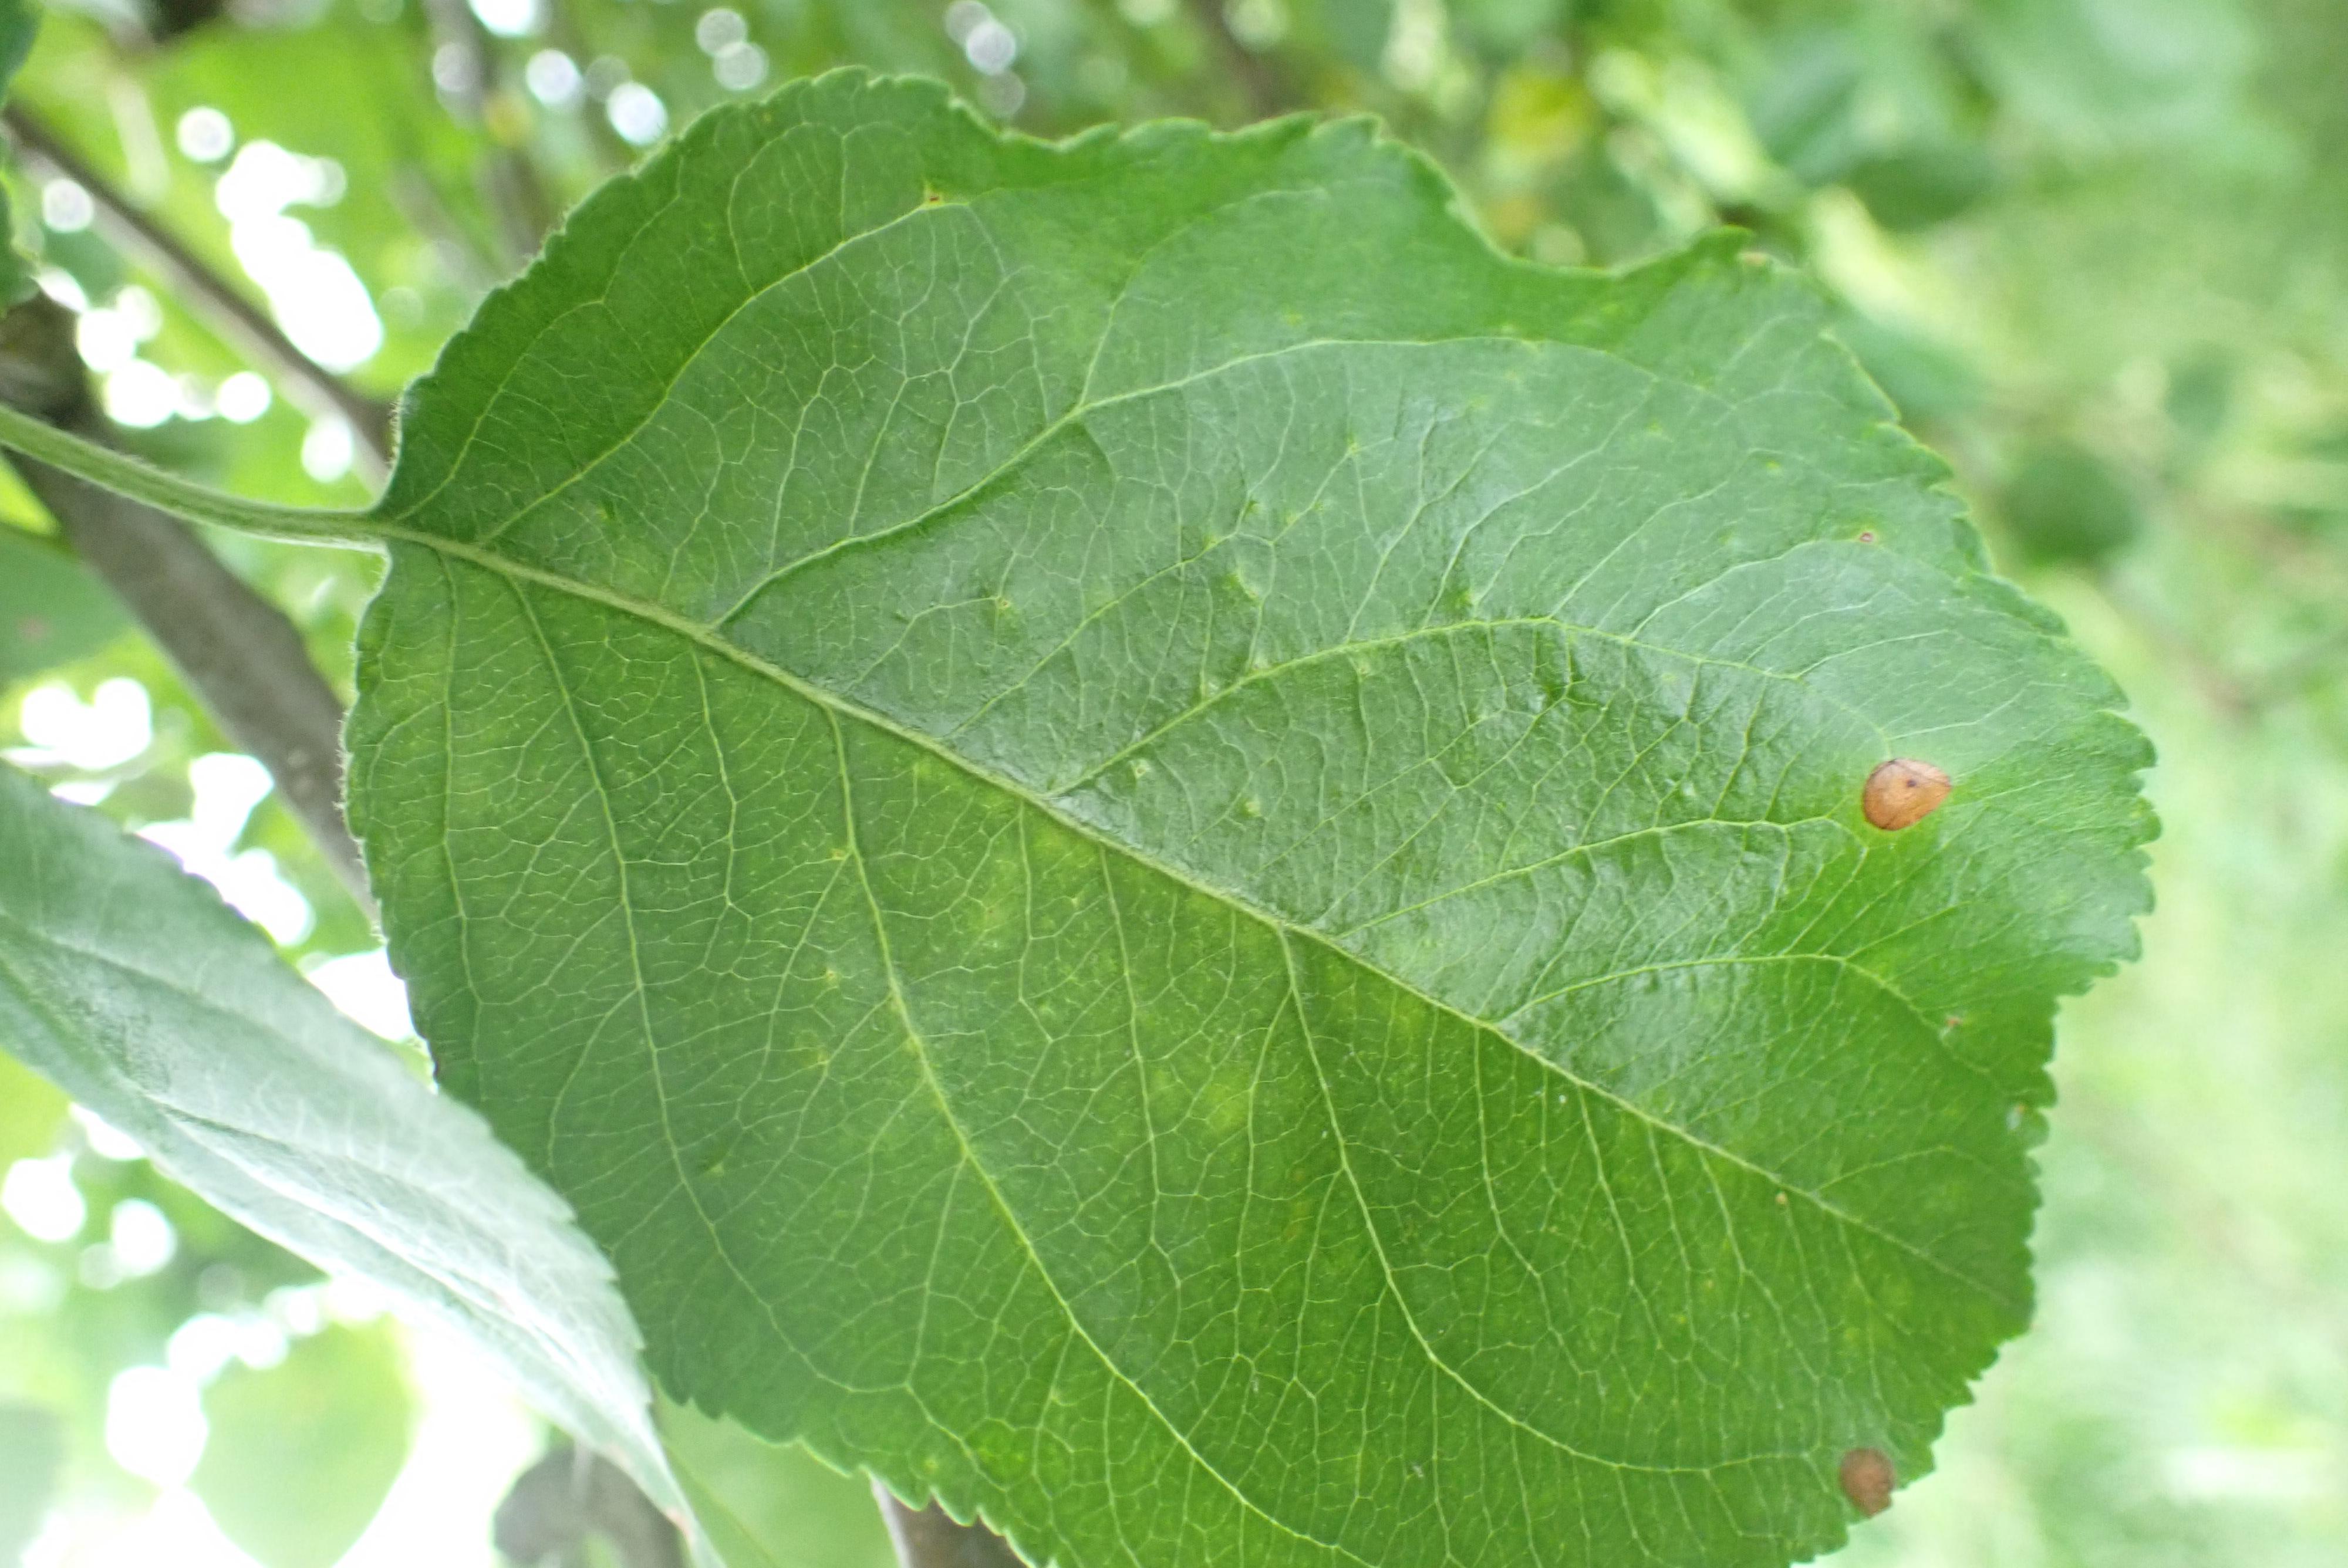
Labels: frog_eye_leaf_spot